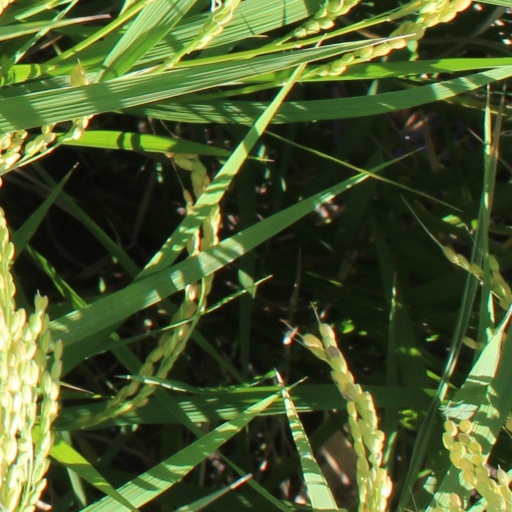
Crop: rice